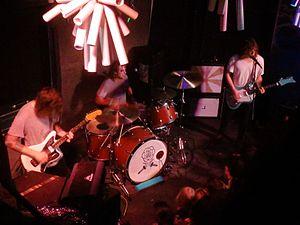
Bass Drum of Death est un groupe de garage punk et de garage rock américain, originaire d'Oxford dans l'État du Mississippi. Le groupe est créé en 2008 par John Barrett.